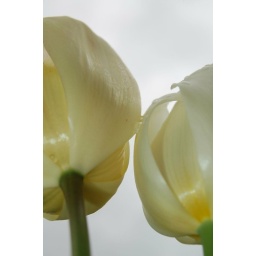
These pale yellow tulips would have been beautiful against a blue sky... maybe tomorrow!